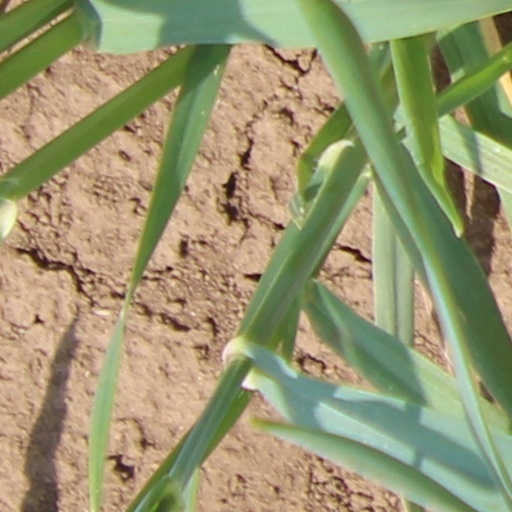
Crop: wheat